Battery electric vehicle

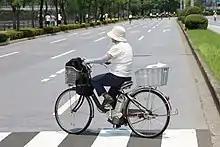
A person riding an electric bike in Tokyo

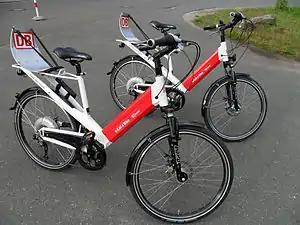
Pedelecs from the Call a Bike bicycle hire scheme in Berlin

India is the world's biggest market for bicycles at 22 million units per year. By 2024, electric two-wheelers will be a $2 billion market with over 3 million units being sold in India.